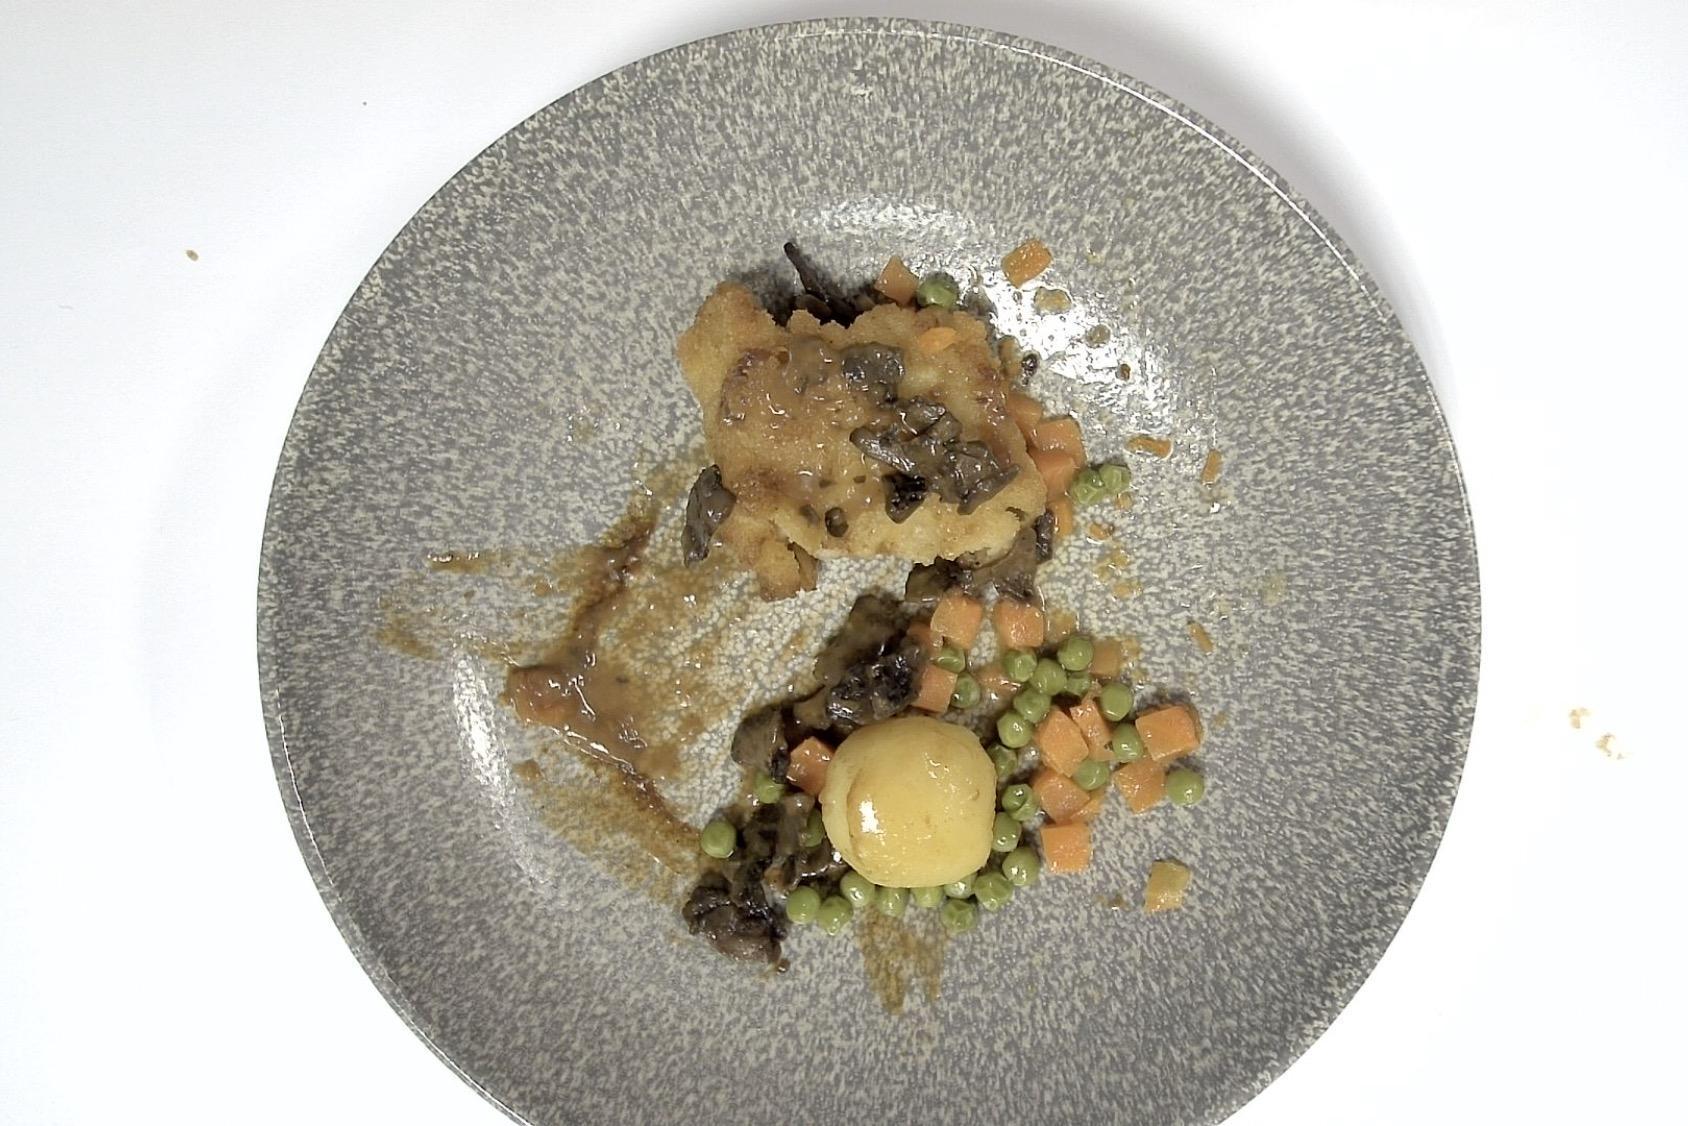
Dish: Schweineschnitzel nach Jägerart mit Pilz-Rahmsauce, Kartoffeln & Erbsen, Möhren
Portion size: Normale Portion
Ingredients: potatoes, peas, carrot, schnitzel-or-cutlet, mushrooms, cream, brown-sauce
Weight as served: 365 g
Energy as served: 307,590 kcal (1.279,400 kJ)
Fat: 9,260 g (saturated: 3,510 g)
Carbohydrates: 33,125 g (sugar: 8,755 g)
Protein: 20,525 g
Salt: 3,830 g
Weight after return: 237 g
Energy after return: 199,723 kcal